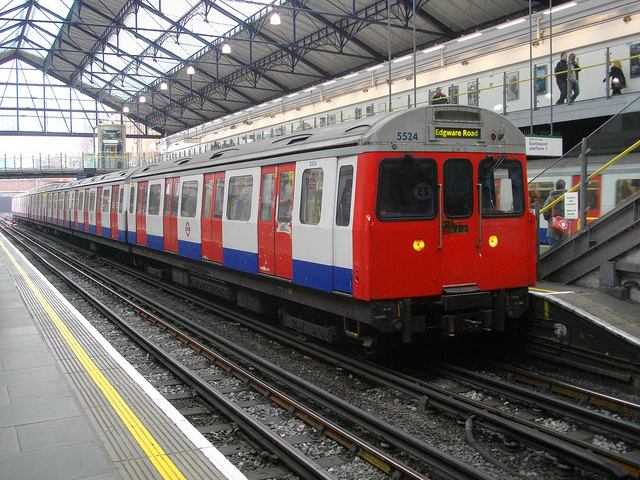
A train that is on the rails in a station.

A commuter train arriving on the tracks at a station.

A large long train on a steel track.

A red white and blue train traveling down train tracks.

A red, white, and blue colored train stops in a train station.